Canton of Geneva

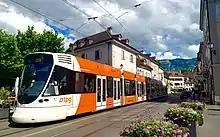
A tram in Carouge

In 1964, the first Swiss motorway, the A1, was built between Geneva and Lausanne as part of the investments carried out for the Swiss national exposition of 1964, and later it was extended all the way to the border with Austria. The canton is also linked to the French motorway system with the A40 autoroute, offering a speedy access to the Mont Blanc tunnel.